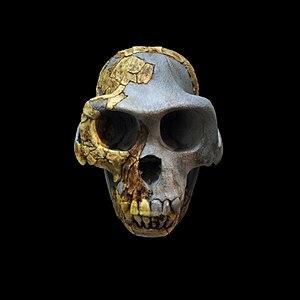
Cet article couvre la genèse de la lignée humaine, entre 10 et 4 millions d'années avant le présent. Au-delà s'ouvrent les temps géologiques.